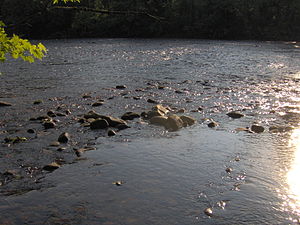
Chickamauga / Baggrund
Sycamore Shoals er en stenet strækning på Watauga River, som i mange år var et landemærke for de lokale indianere.
Chickamaugaerne, eller Lower Cherokees, som de også blev kaldt, var en gren af cherokeserstammen, som skilte sig ud fra resten af stammen i den sidste fjerdedel af 1700-tallet på grund af uoverensstemmelser omkring forholdet til de hvide, ikke mindst forholdet til indbyggerne i de nydannede United States of America, som gruppen var stærk modstander af. Gruppen støttede under den amerikanske uafhængighedskrig de britiske loyalister i kampene mod de oprørske kolonister.